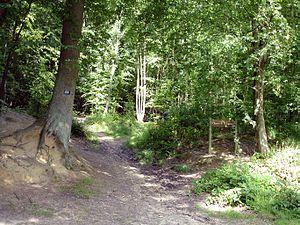
Chemin de l'Entonnoir en forêt de Montmorency (Val-d'Oise), France
La forêt de Montmorency est un massif forestier de 2 200 ha dont 1 972 ha de forêt domaniale, situé dans le département français du Val-d'Oise, en Île-de-France. Elle forme avec les forêts de L'Isle-Adam et de Carnelle, au nord, l'un des trois principaux massifs forestiers domaniaux du Val-d'Oise. Située sur un ensemble de collines, elle domine Paris situé à quinze kilomètres au sud. Le massif est péri-urbain tant par sa position géographique que dans son rôle social : il est le cinquième plus fréquenté de la région Île-de-France avec quatre à cinq millions de visiteurs par an.